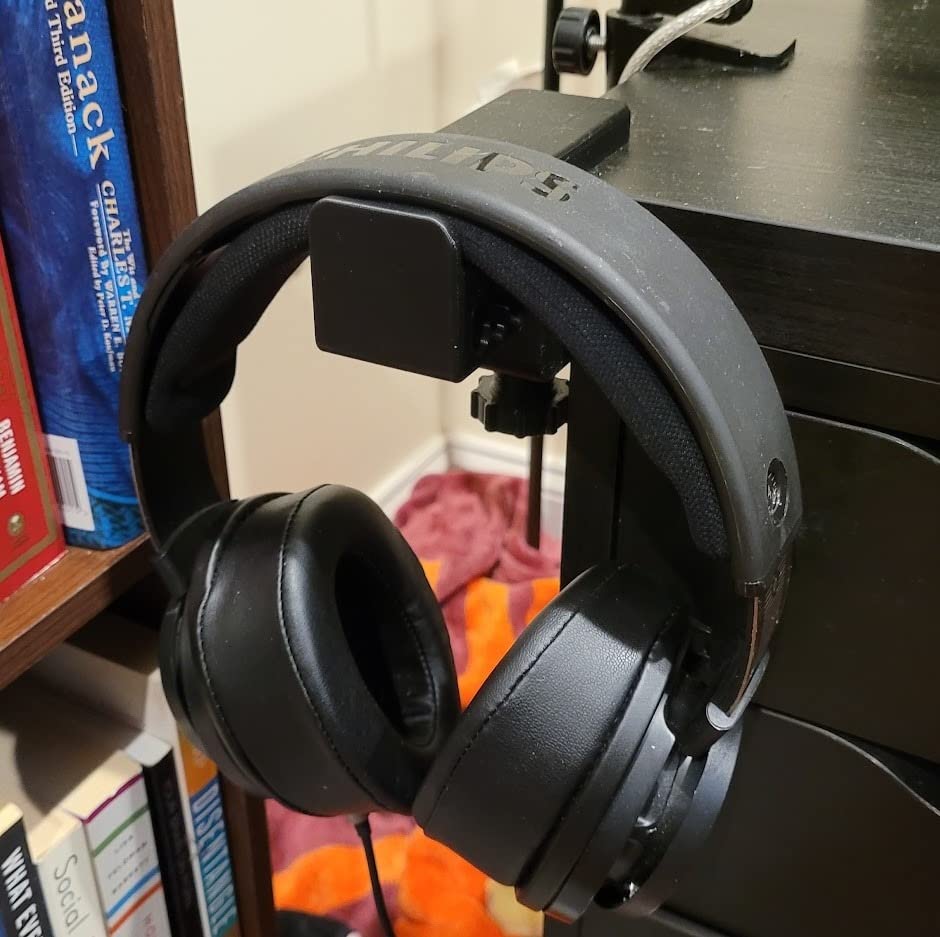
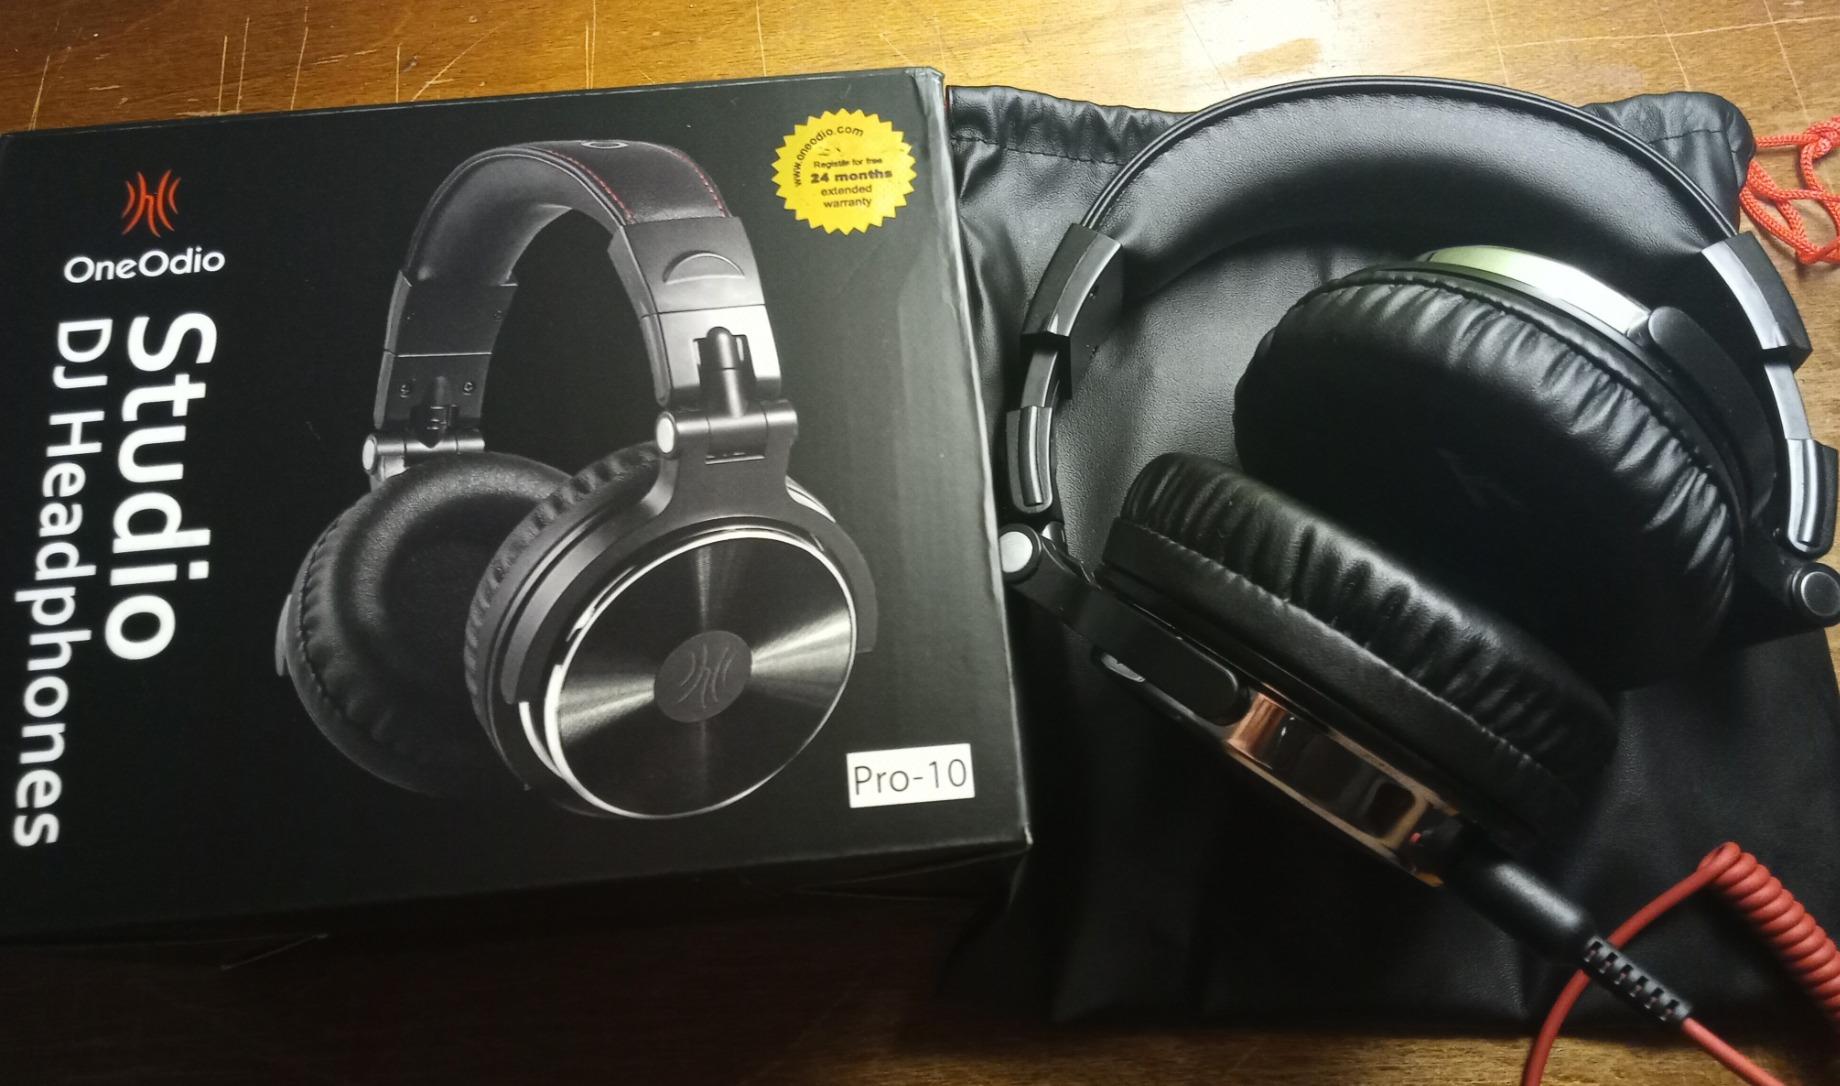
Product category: headphones
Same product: no